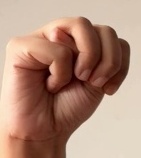
ASL sign: M